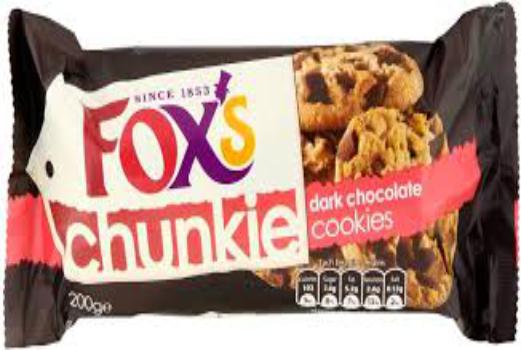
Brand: Fox's Biscuits
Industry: Food